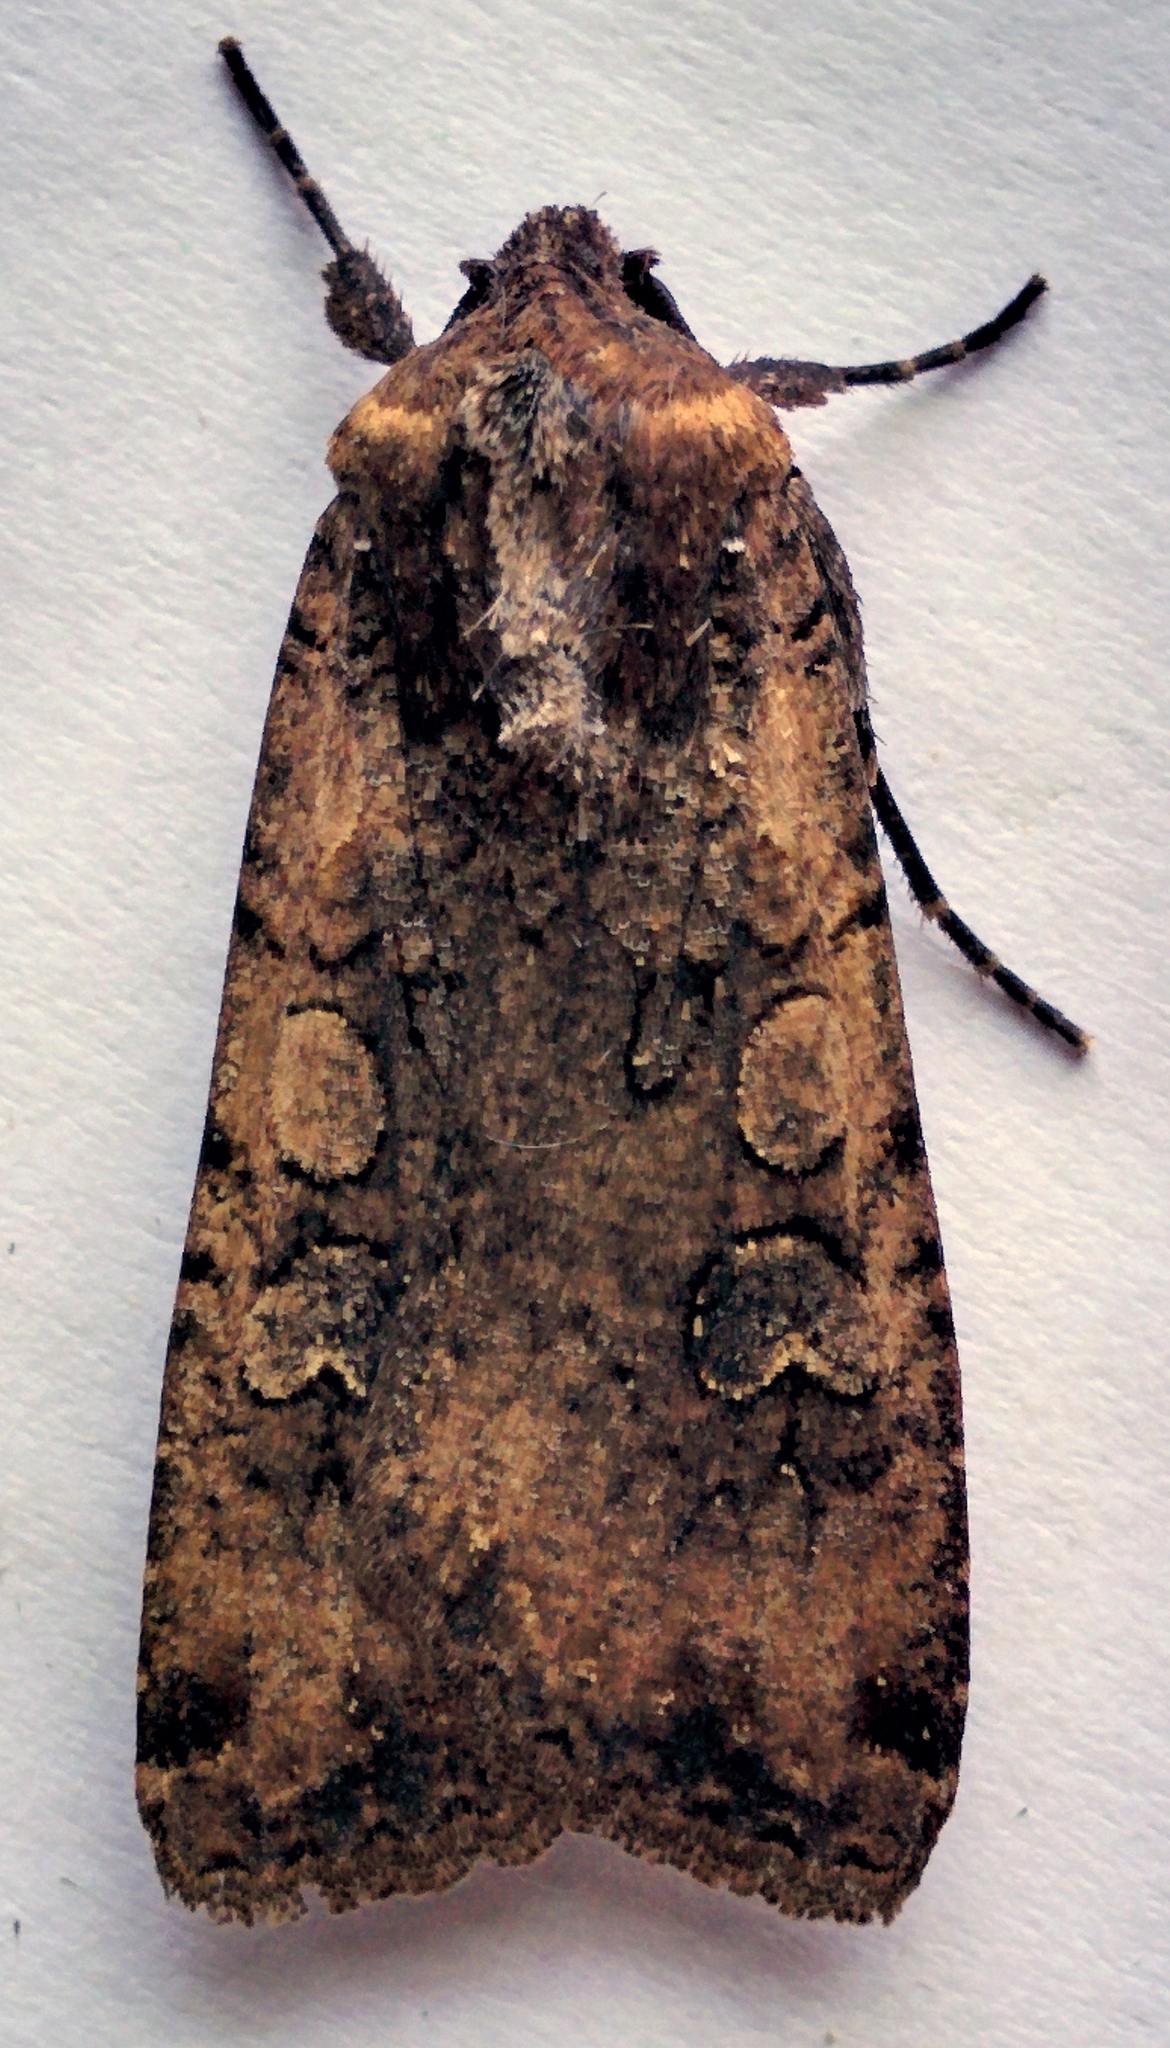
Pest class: cutworms